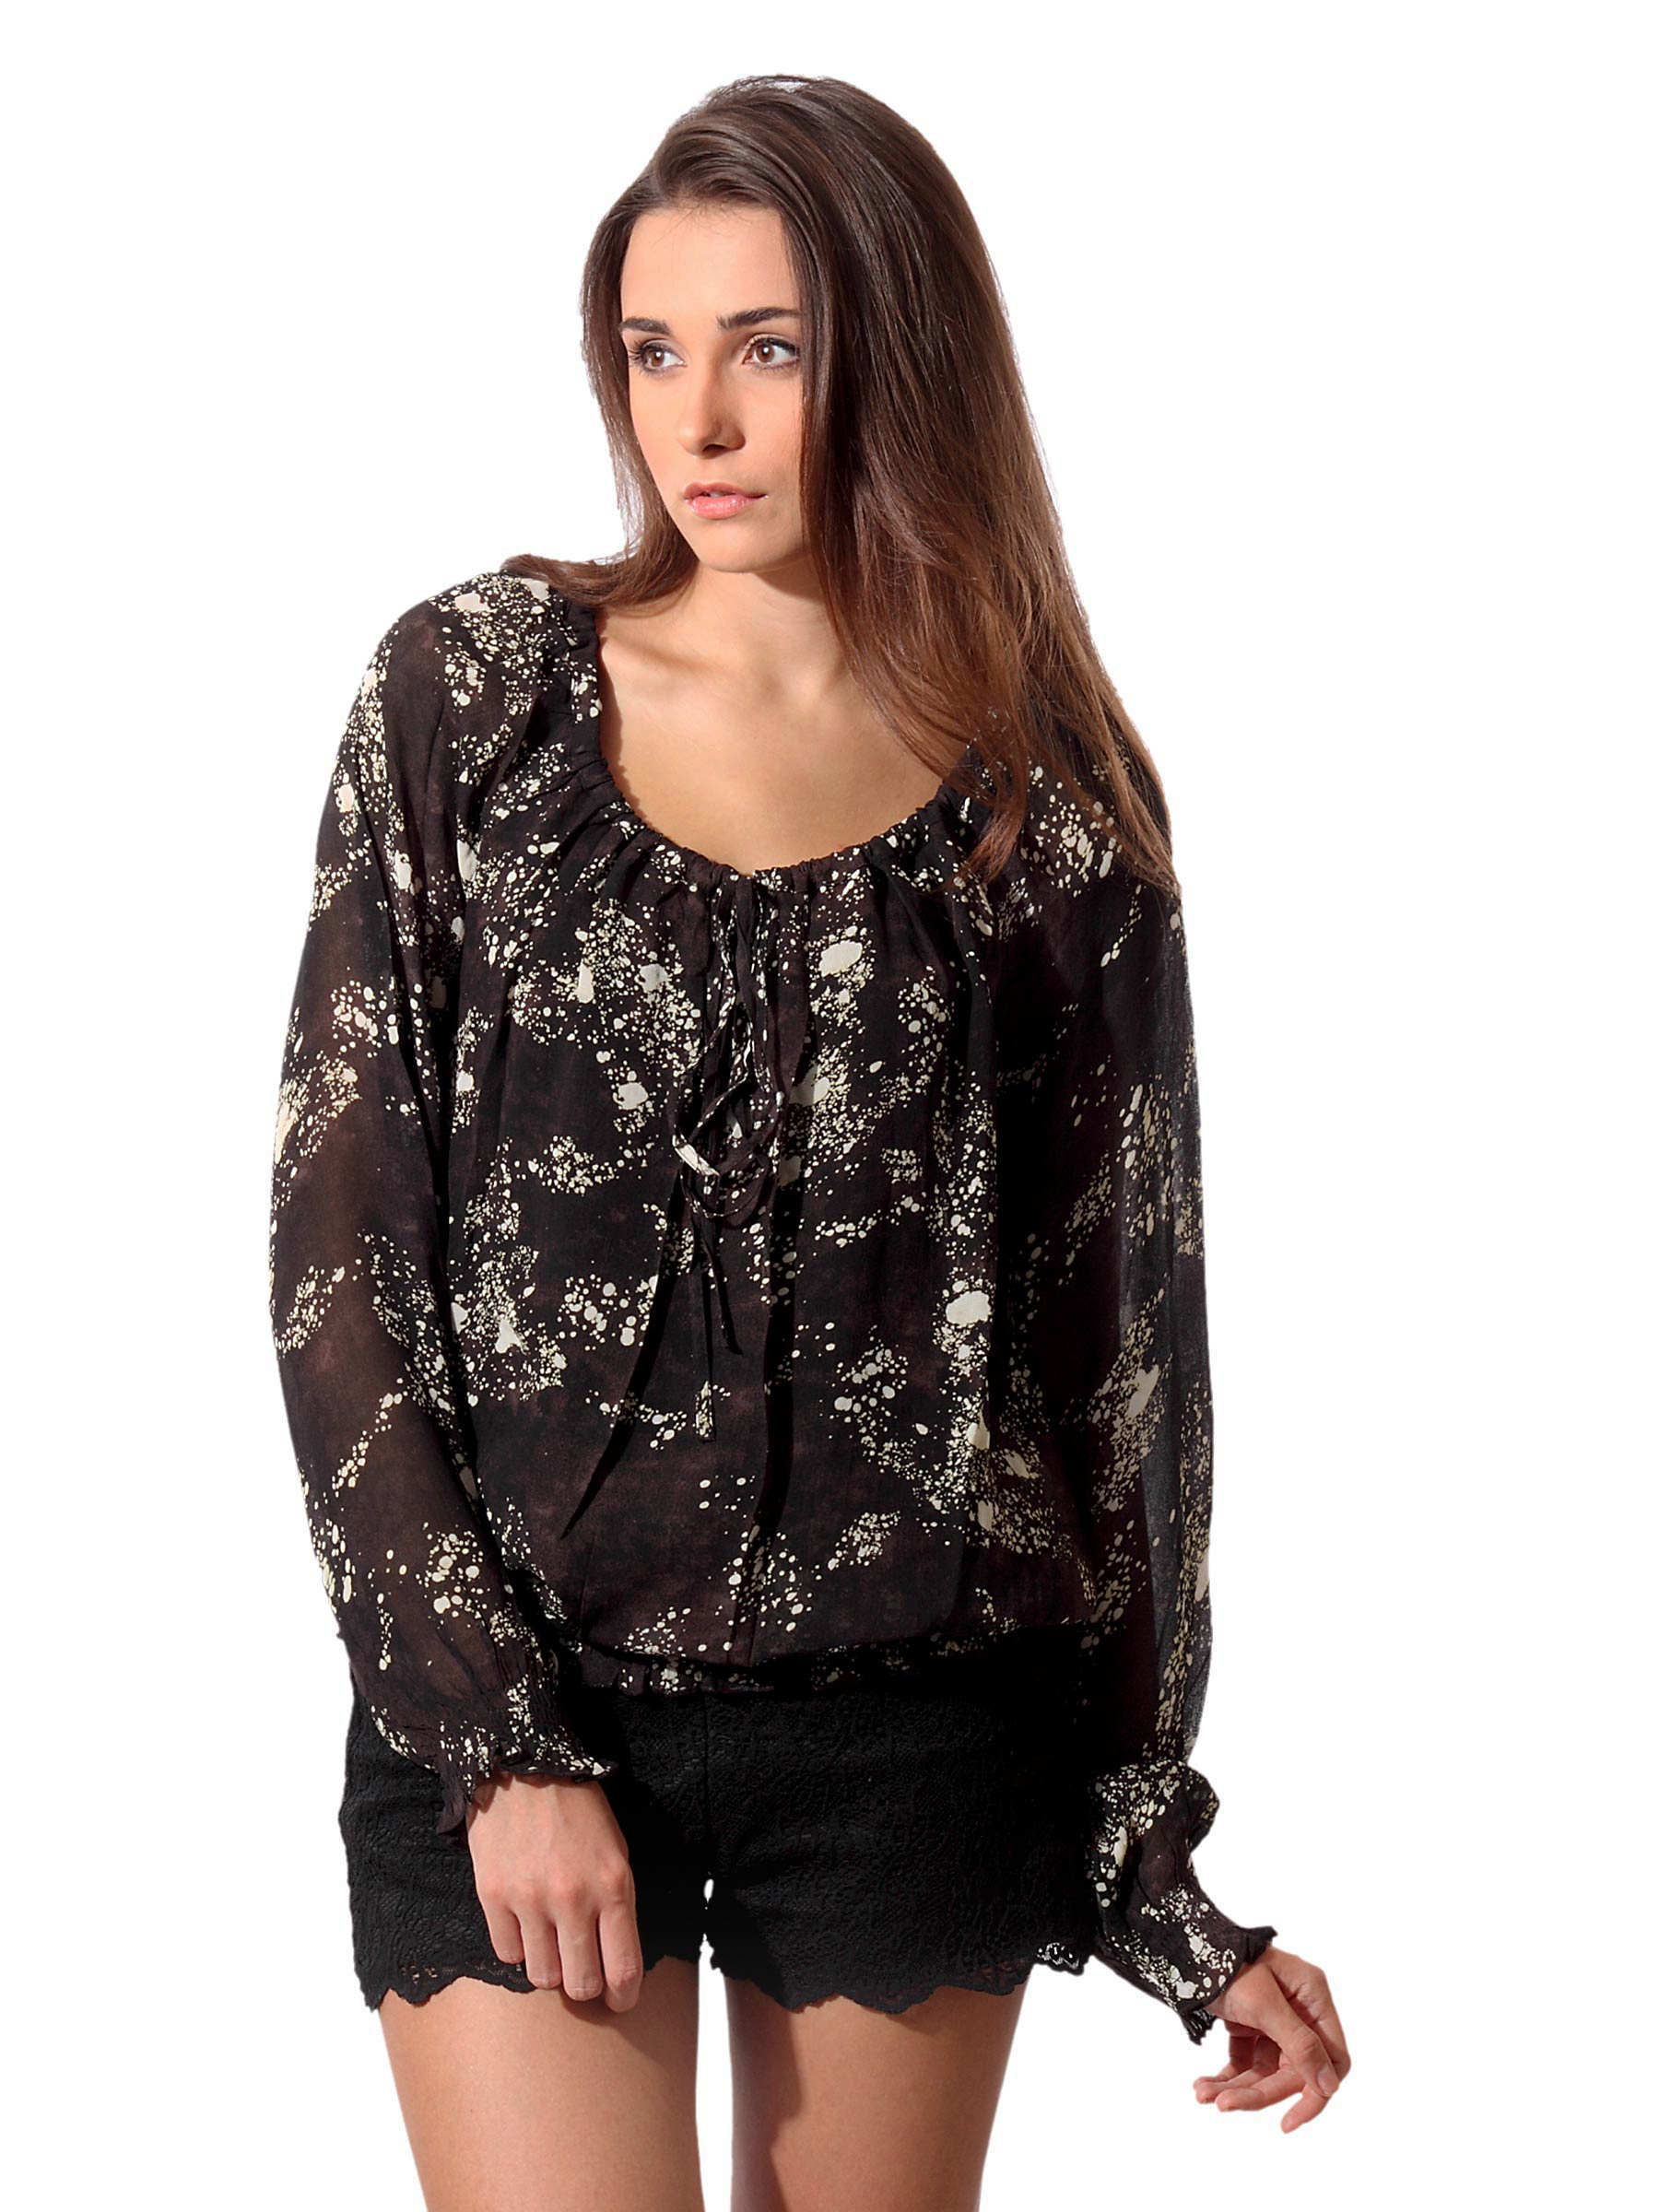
ONLY Women Black Top
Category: Apparel / Topwear / Tops
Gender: Women
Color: Black
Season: Summer 2012
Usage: Casual